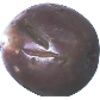
Label: passion_fruit